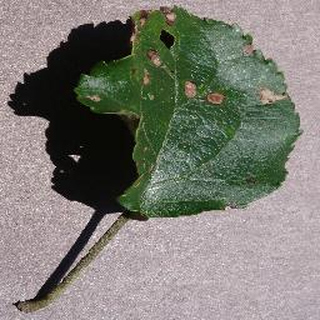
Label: apple_black_rot